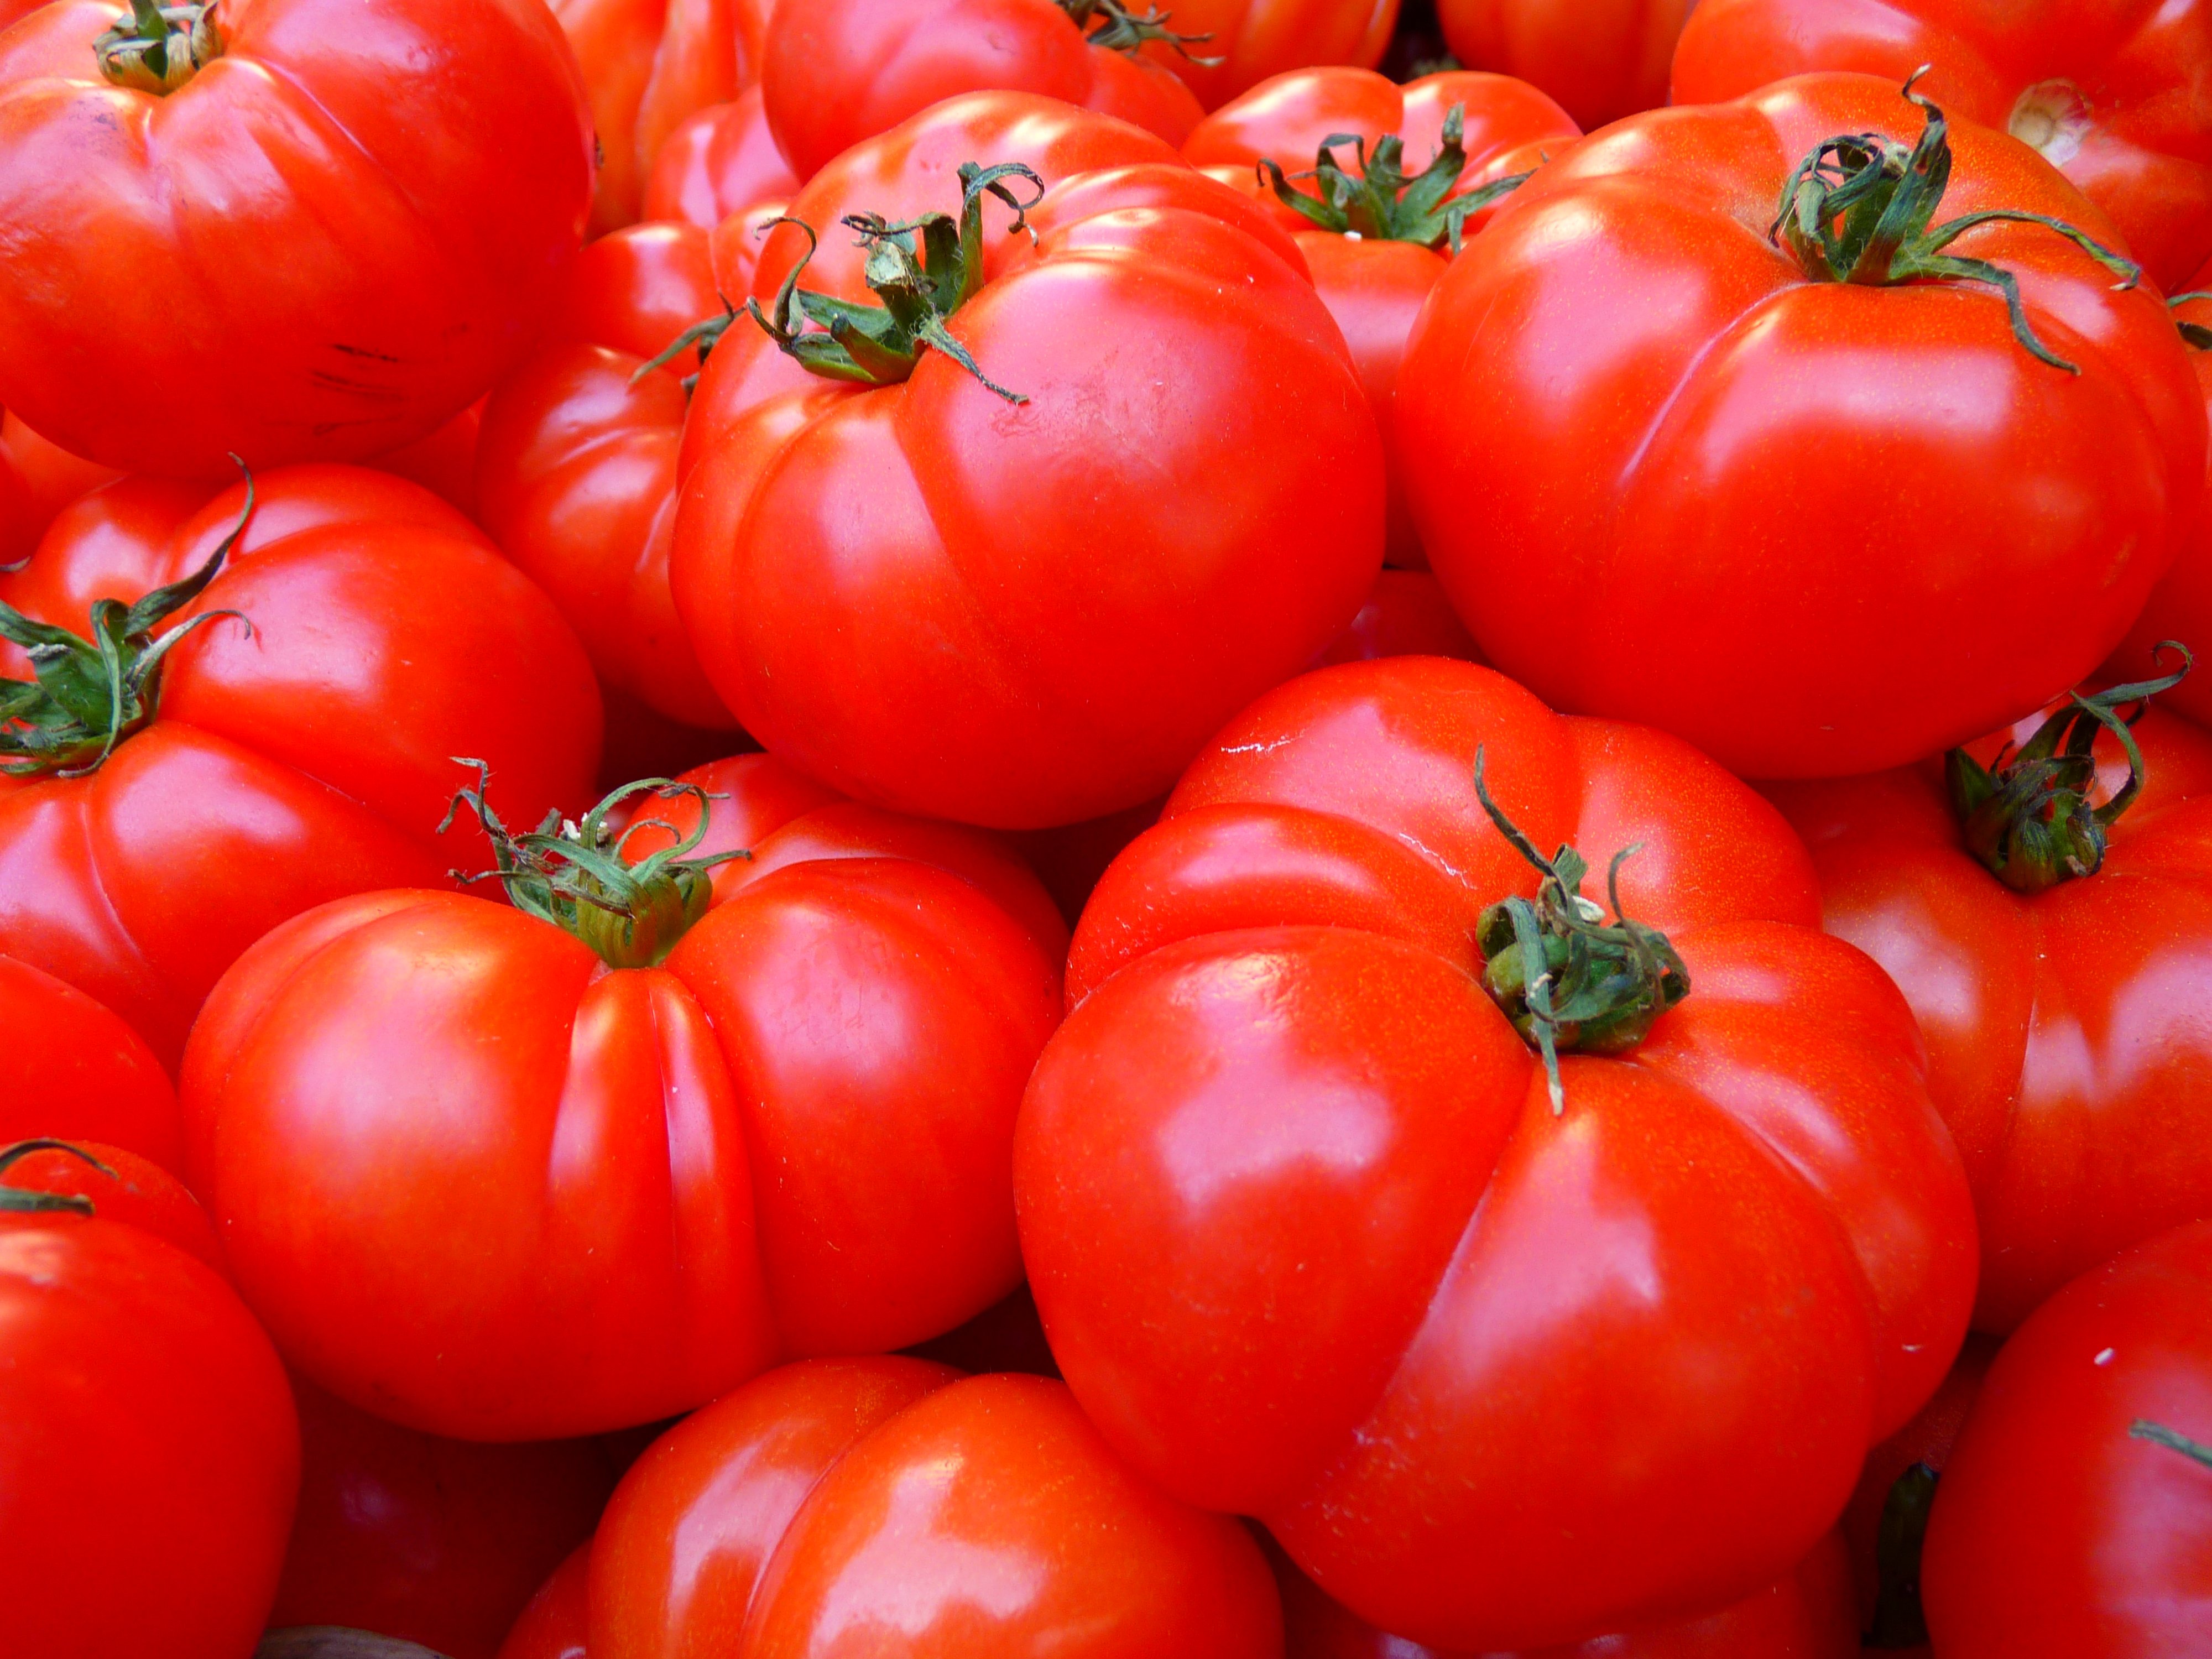
plant, fruit, ripe, food, red, produce, vegetable, color, fresh, tomato, colour, vivid, tomatoes, food photography, vibrant, shape, flowering plant, land plant, potato and tomato genus